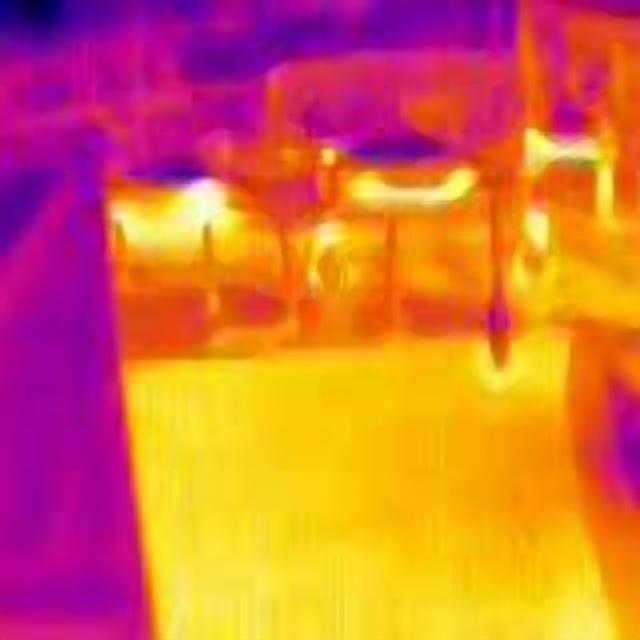
Detected objects:
label: person
label: person